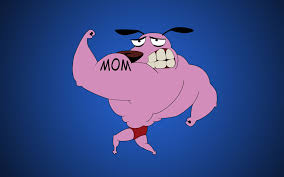
Portrait style: Cartoon Portrait